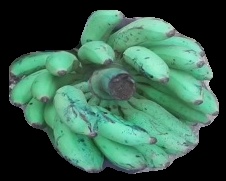
Variety: elakki-bale
Grade: grade3